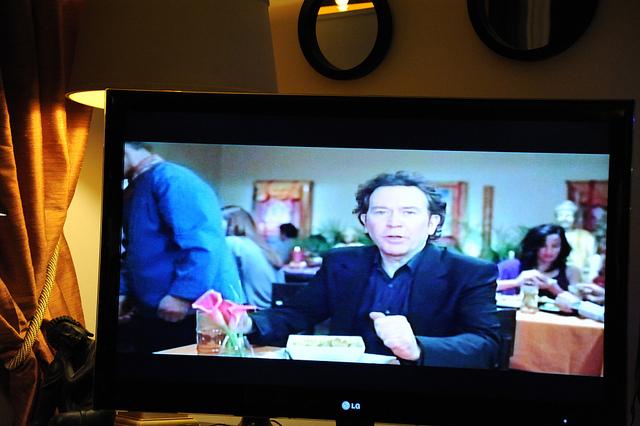
A flat screen TV sitting in a living room.